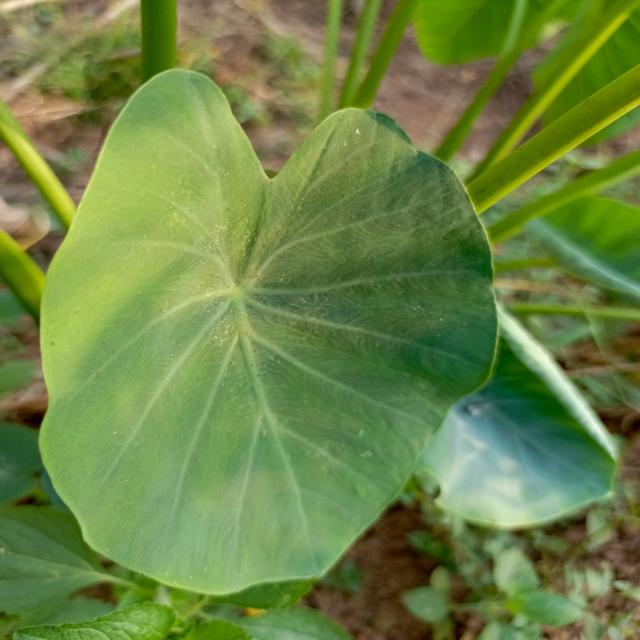
Label: Healthy